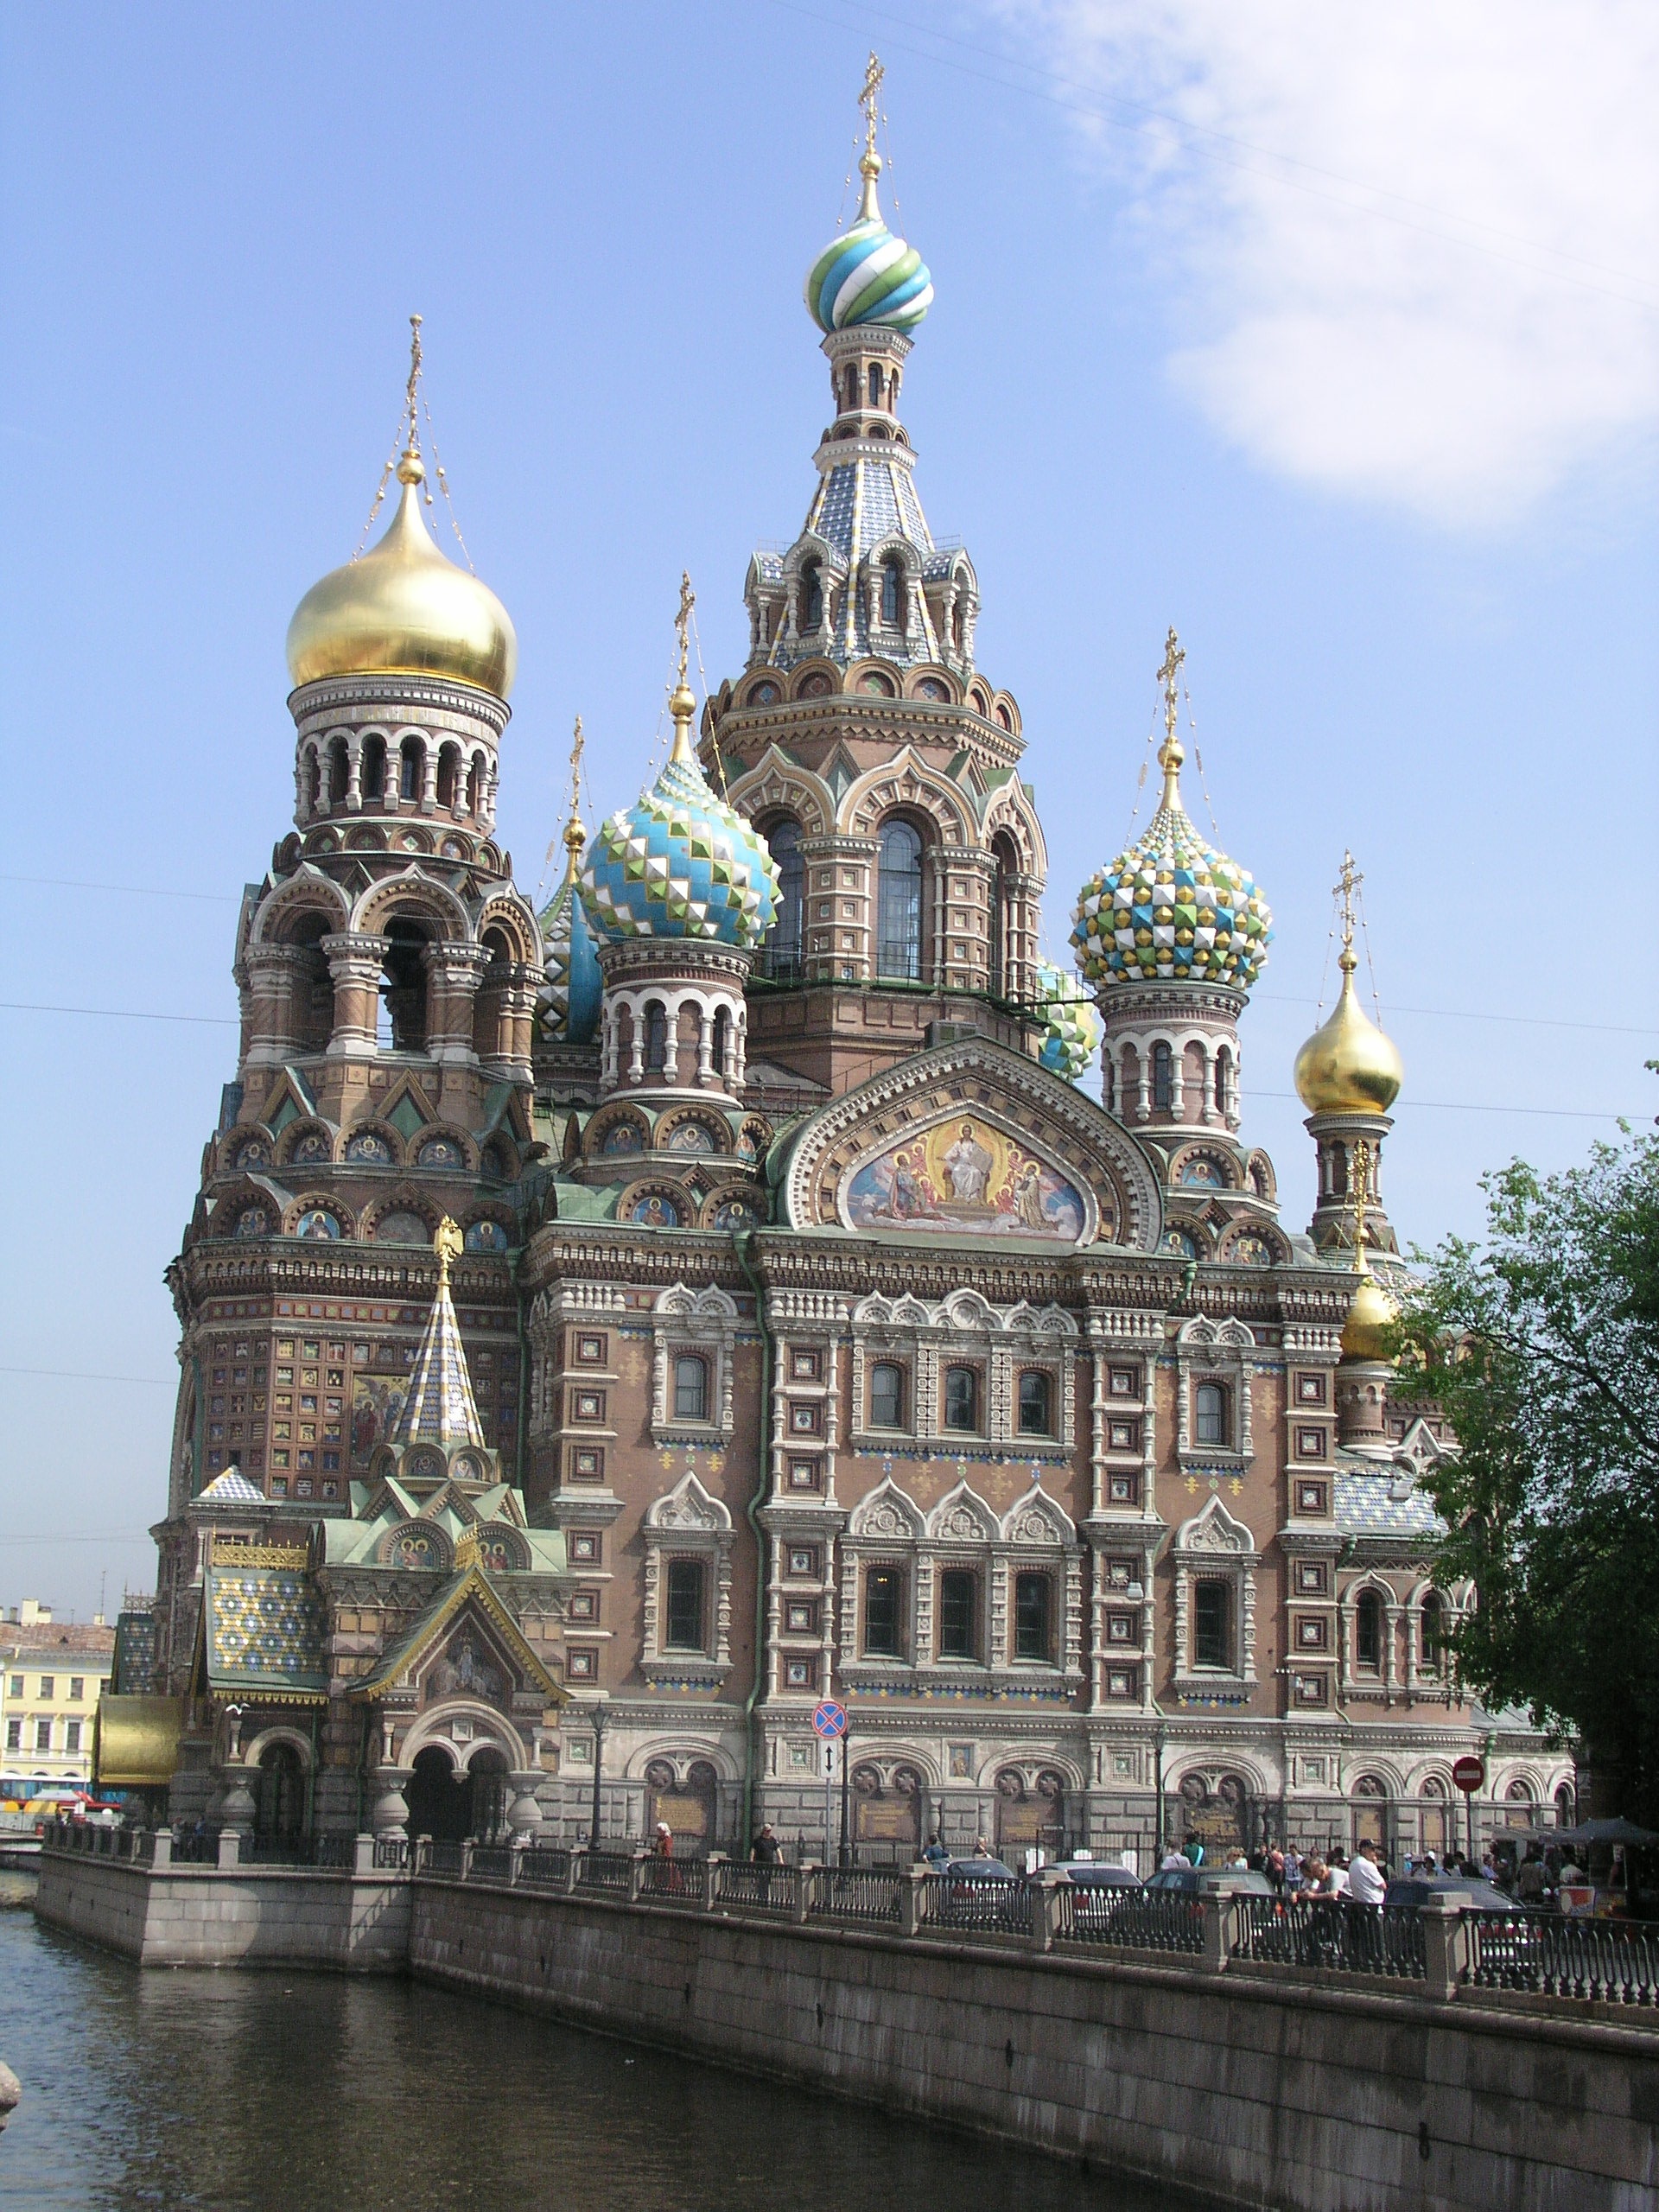
building, palace, city, tower, landmark, facade, church, cathedral, place of worship, basilica, russia, gothic architecture, tours, byzantine architecture